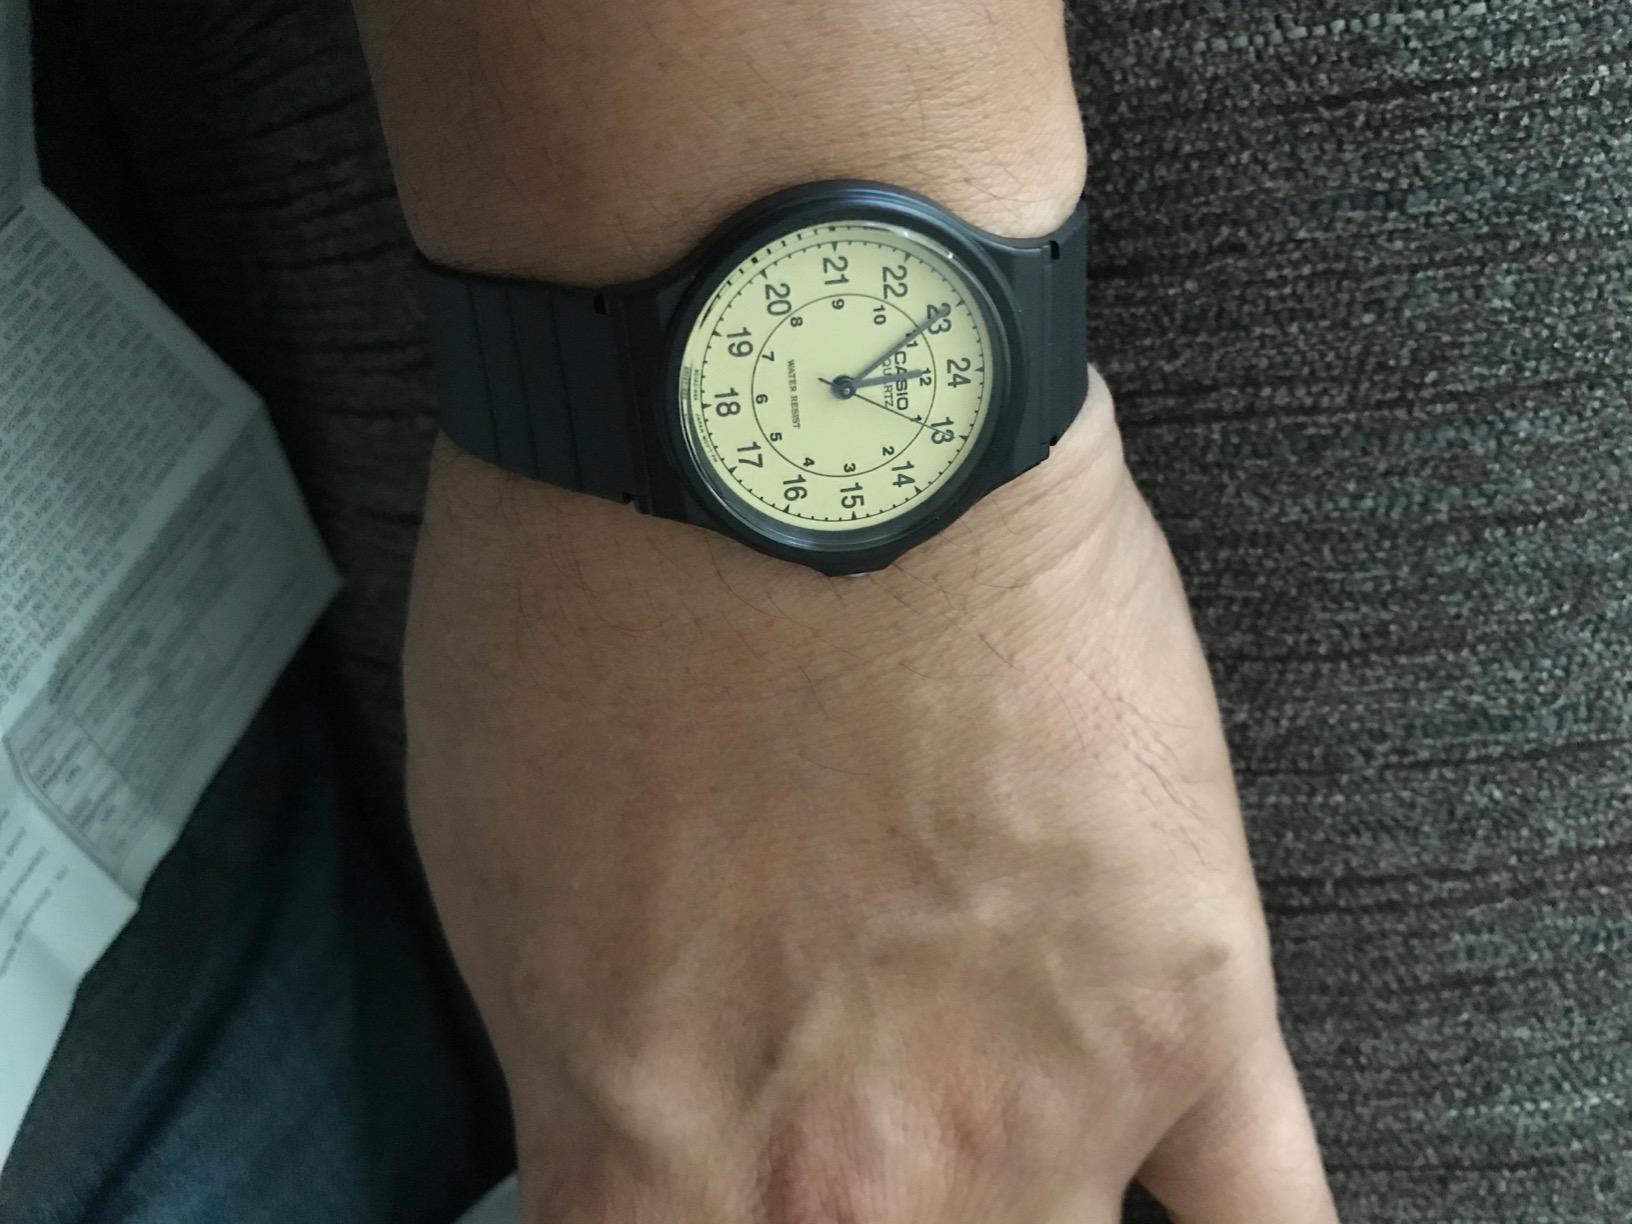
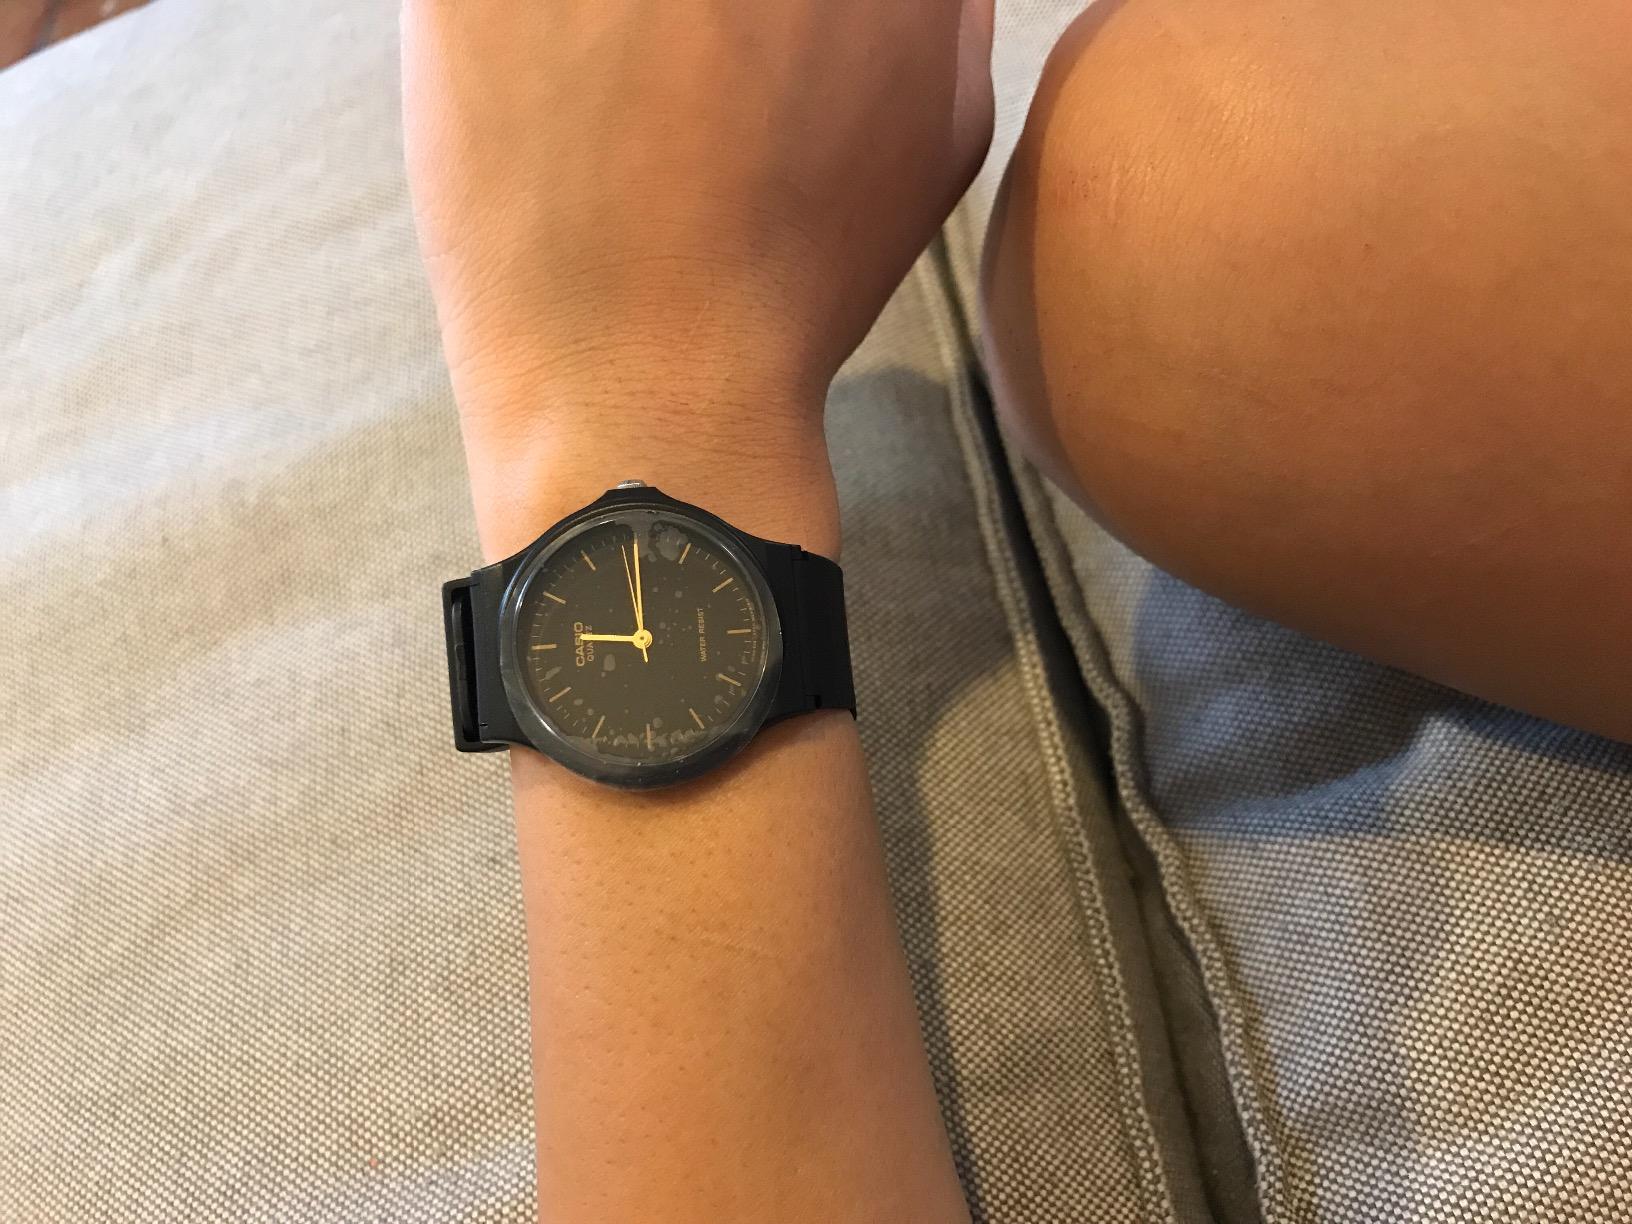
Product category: accessories_watch
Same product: no